Rollerball (chess variant)

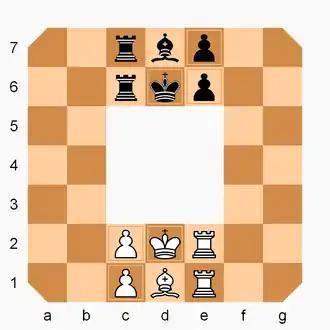
Rollerball gameboard and starting position

Rollerball is a chess variant invented by Jean-Louis Cazaux in 1998. The game was inspired by the 1975 science-fiction movie "Rollerball", specifically the futuristic and violent sport (similar to Roller Derby) portrayed in the film.